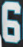
Number: 6